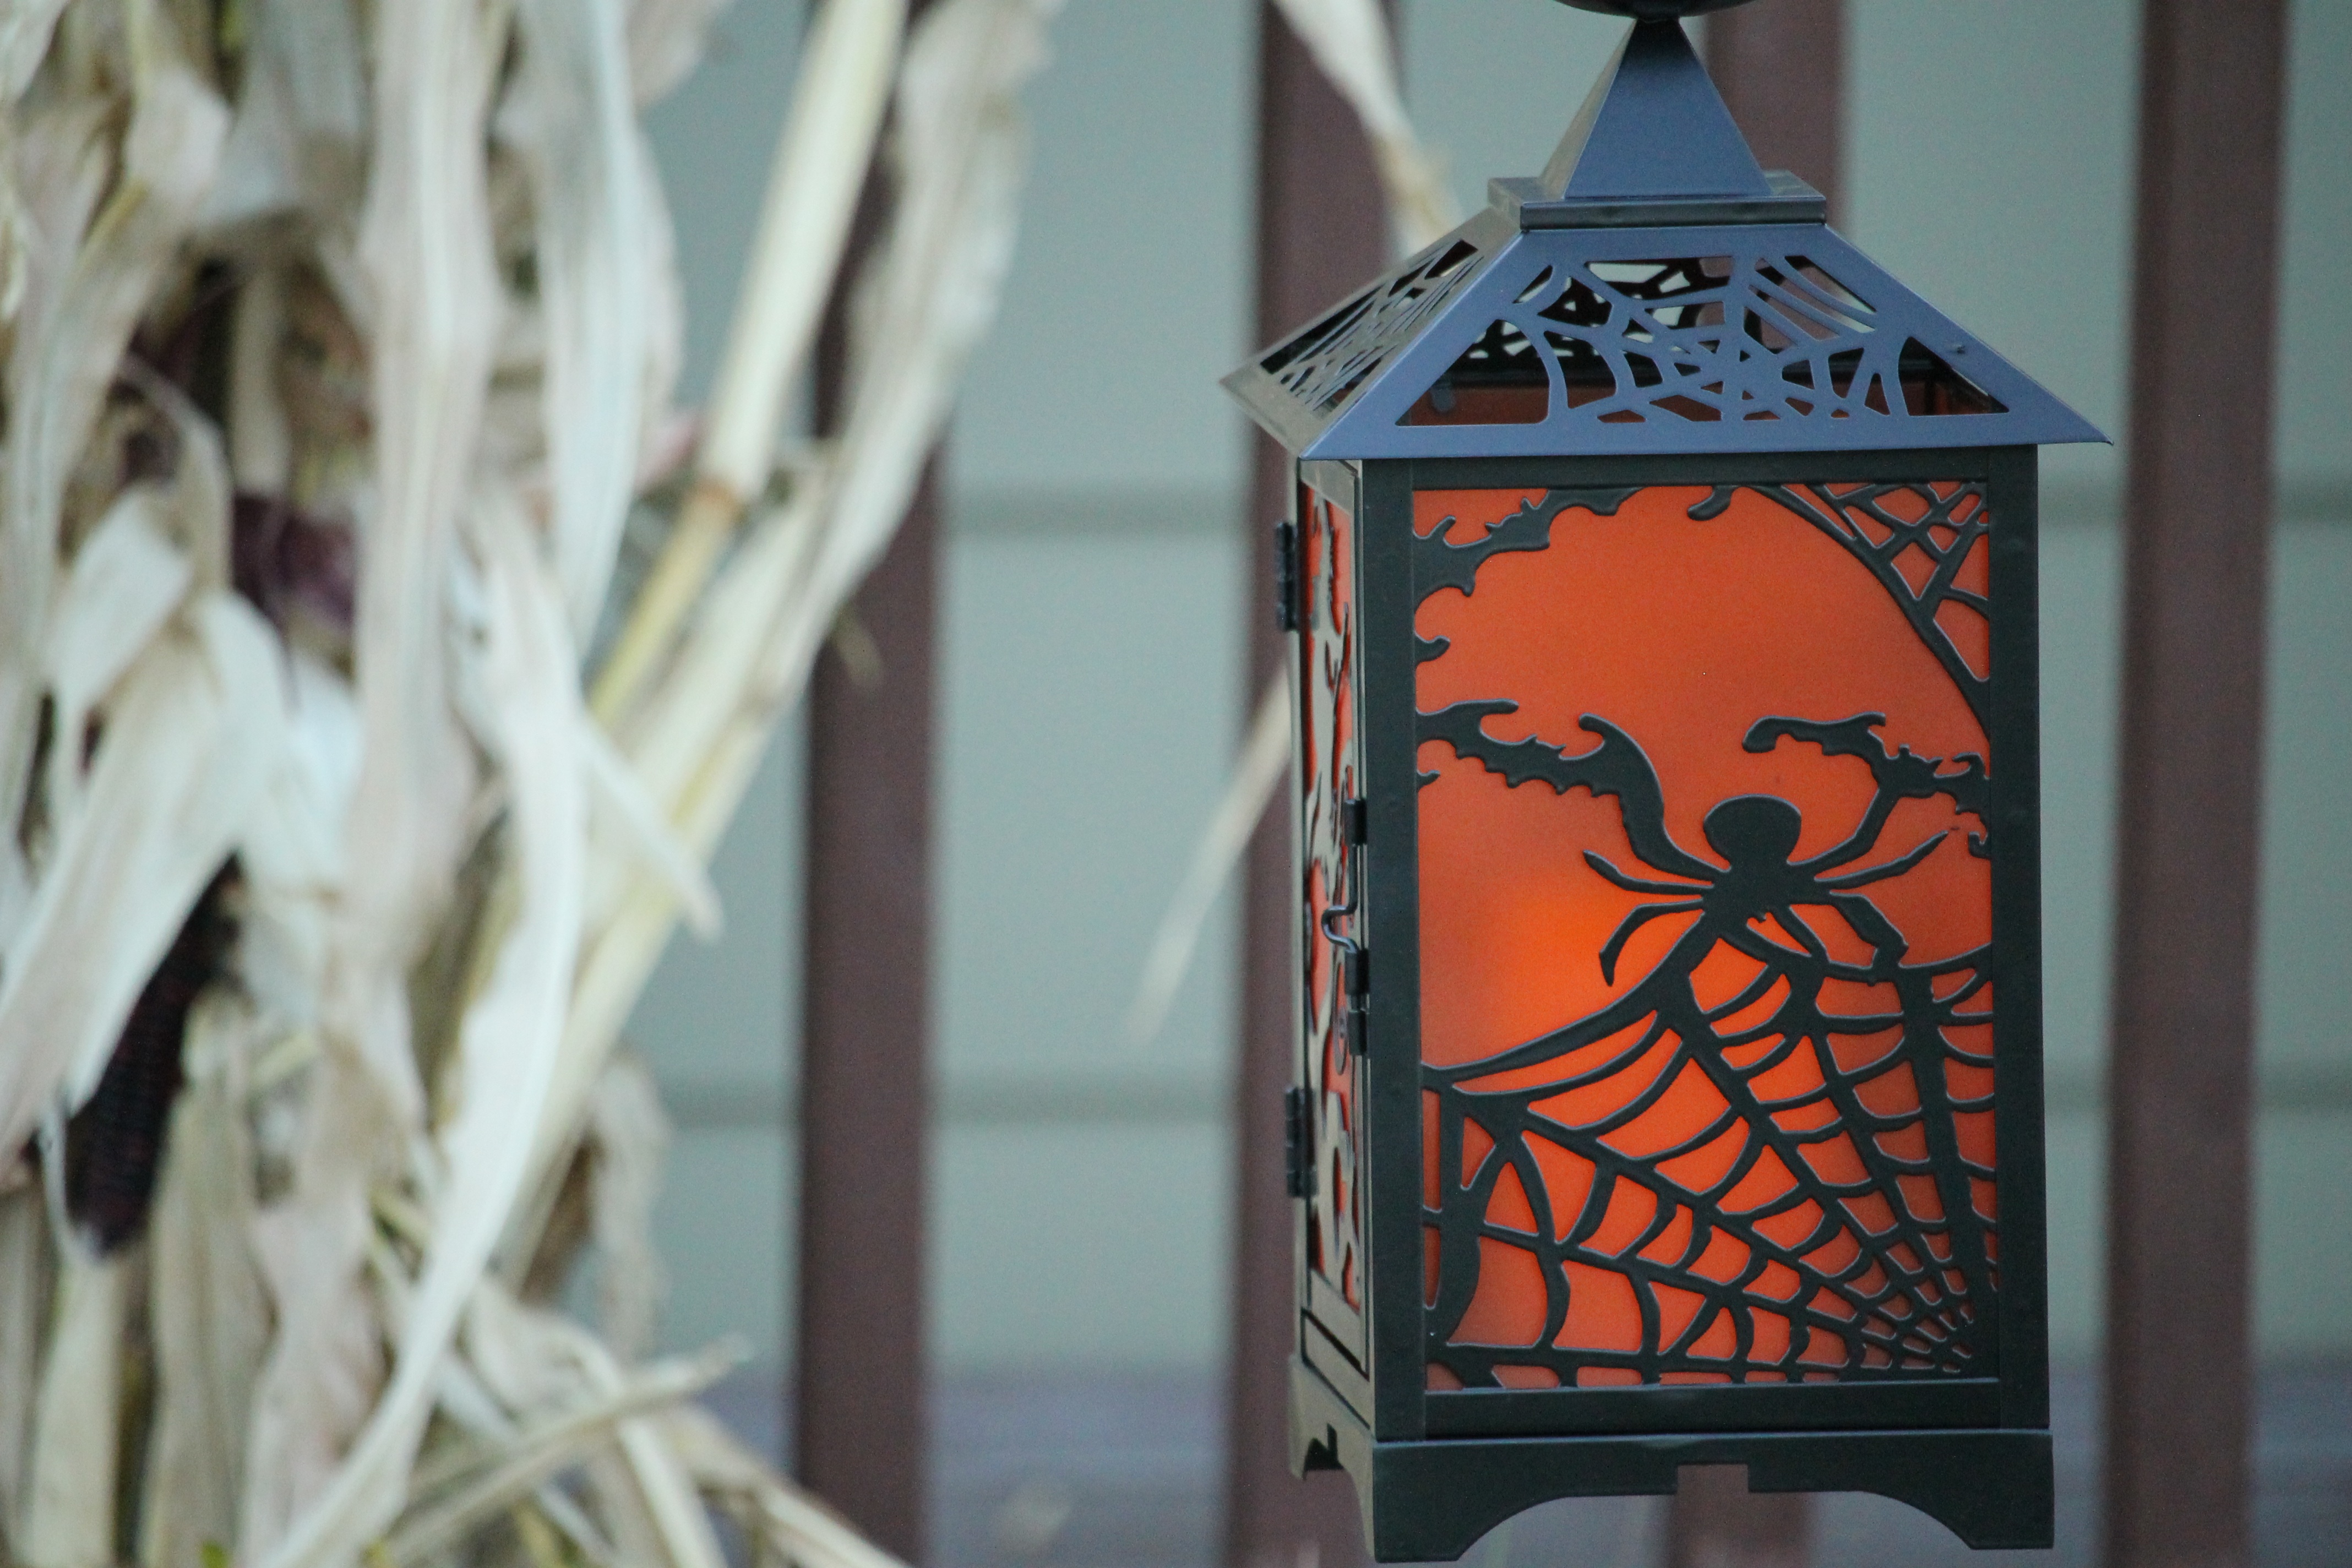
fall, window, spooky, web, orange, spring, lantern, autumn, halloween, corn, holiday, lighting, spider, light fixture, october